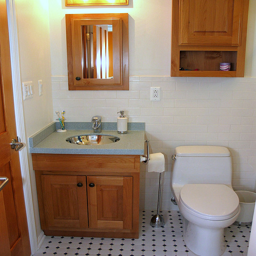
a bathroom with a tiny toilet and a tiny sink
A bathroom with wooden cabinets and tile flooring
A bathroom has wooden cabinets and a shiny sink basin.
A bathroom with a small sink vanity and a toilet.
A toilet and sink in a small bathroom.